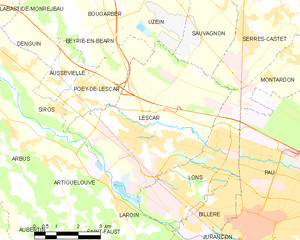
Lescar est une commune française située dans le département des Pyrénées-Atlantiques en région Nouvelle-Aquitaine. Elle s'étend sur les contreforts de la chaîne des Pyrénées, principalement au sein de la vallée du gave de Pau. La ville médiévale se développe sur un promontoire rocheux, surplombant le gave au sud, et se trouve délimitée par le ruisseau du Lescourre au nord puis par la plaine du Pont-Long. Lescar est l'héritière de la cité gallo-romaine de Beneharnum, première capitale du peuple des Venarni qui donne son nom à l'ancien État souverain du Béarn. Des traces de cette occupation antique sont retrouvées lors de fouilles menées, notamment dans le quartier du Bialé, mais aussi avec la découverte des restes de la villa Sent-Miquèu. La cité est en partie détruite durant le IXᵉ siècle lors des raids vikings.